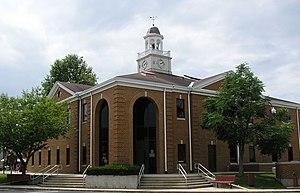
La ville d’Albany est le siège du comté de Clinton, dans le Commonwealth du Kentucky, aux États-Unis. Sa population, qui s’élevait à 2 033 habitants lors du recensement de 2010, est estimée à 2 004 habitants en 2018.